Robotan

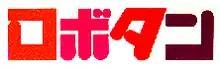

is a Japanese anime and manga series created by Kenji Morita. The series revolves around household robot Robotan, who is created by a boy and lives with the family as a domestic servant and friend to the children. His good intentions don't always work out, and there are comical consequences. The original series was produced by Daiko Advertising. Production moved to Tokyo Movie Shinsha for the 20th-anniversary color remake "New Robotan" (1986) under director Masaharu Okuwaki.